John Speed

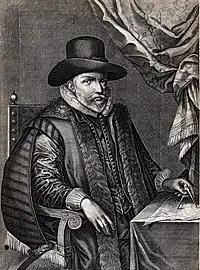
John Speed, by Salomon Savery (1594-1683)

In around 1590 Speed was working with the Puritan scholar Hugh Broughton, and developing their work on the genealogies of Jesus Christ. By 1595 he published a map of biblical Canaan, and in 1598 he presented his maps to Queen Elizabeth. As a reward for these efforts, Elizabeth granted Speed the position of a Waiter (a customs officer):